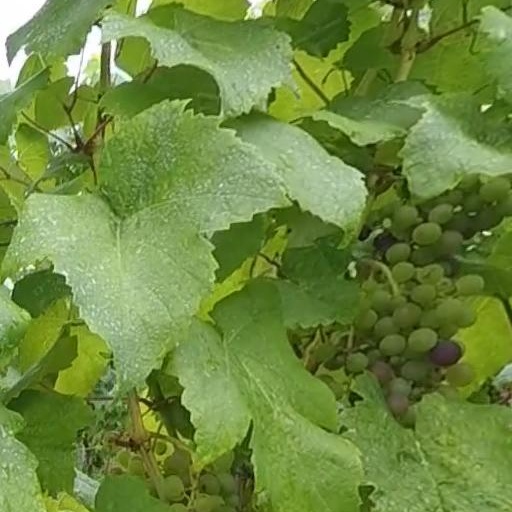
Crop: grape